Racism in the United States

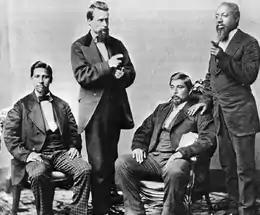
Members of the Muscogee (Creek) Nation in Oklahoma around 1877

While substantial gains were made in the succeeding decades through middle class advancement and public employment, Black poverty and lack of education continued in the context of de-industrialization.